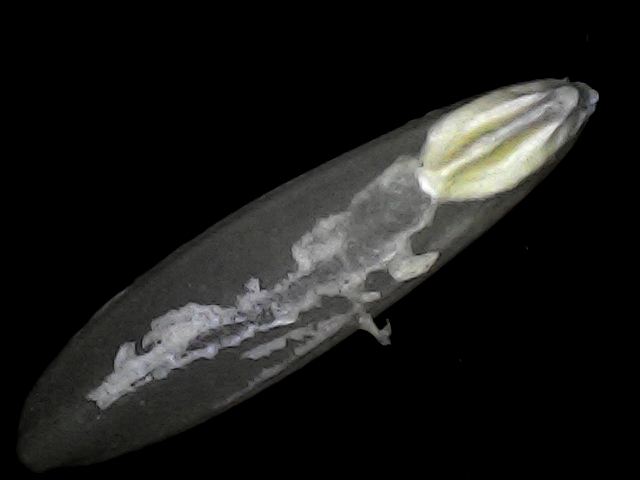
Rice variety: BRRI102